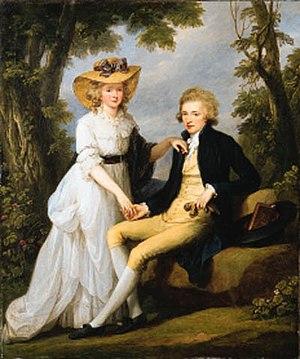
Cette page fournit une liste chronologique de peintures d'Angelica Kauffmann.